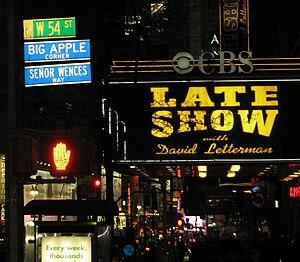
The Big Apple est l'un des surnoms pour la ville de New York utilisé par les New-Yorkais. La popularité de ce surnom date d'une campagne de publicité du New York Convention and Visitor's Bureau des années 1970. La pomme est aussi le symbole de New York.
La 54ᵉ Rue est une rue traversant Manhattan à New York, aux États-Unis.